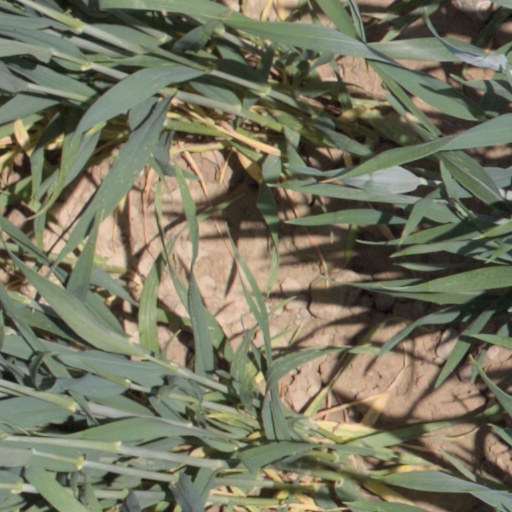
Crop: wheat